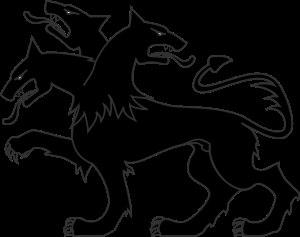
Le cerbère est une figure héraldique imaginaire assez conforme à son modèle mythologique : chien tricéphale à gueules béantes. Quand ils figurent, les serpents constituent plutôt sa chevelure.